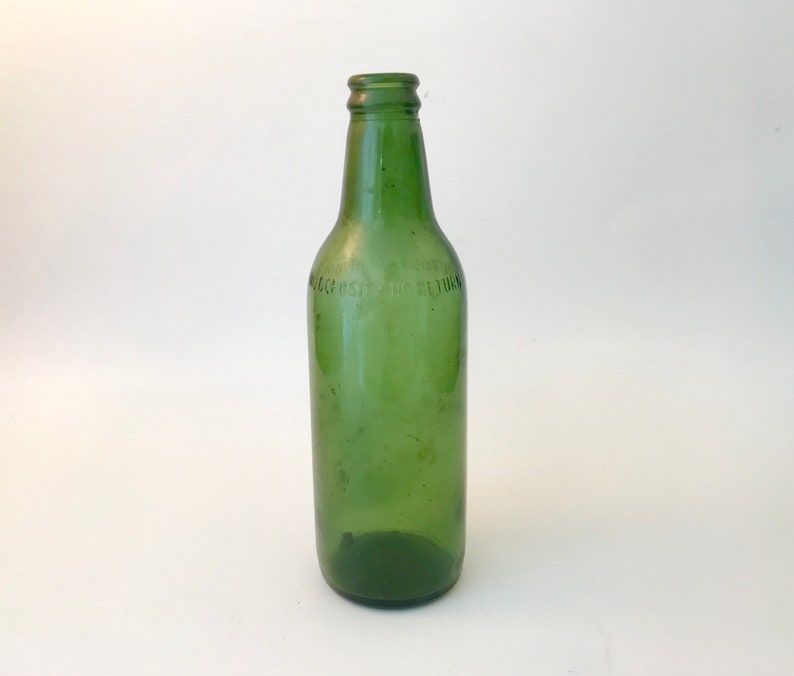
Label: glass